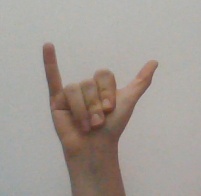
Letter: ya